Edmund Ironside

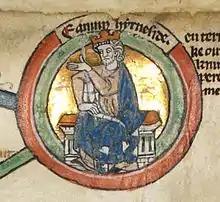
Edmund in the early 14th-century "Genealogical Roll of the Kings of England"

Edmund Ironside (30 November 1016; , , ; sometimes also known as Edmund II) was King of the English from 23 April to 30 November 1016. He was the son of King Æthelred the Unready and his first wife, Ælfgifu of York. Edmund's reign was marred by a war he had inherited from his father; his epithet "Ironside" was given to him "because of his valour" in resisting the Danish invasion led by Cnut.